Túcume

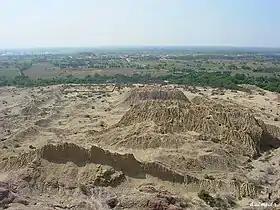
The Túcume mounds

The site was a major regional center, maybe even the capital of the successive occupations of the area by the Lambayeque/Sican (800-1350 AD), Chimú (1350–1450 AD) and Inca (1450–1532 AD). Local shaman healers ("curanderos") invoke power of Tucume and La Raya Mountain in their rituals, and local people fear these sites.